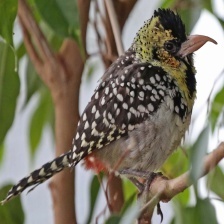
Species: D-ARNAUDS BARBET
Scientific name: TRACHYPHONUS DARNAUDII